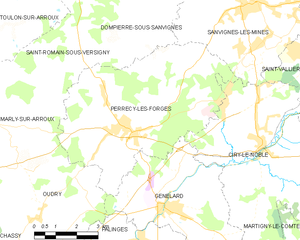
Carte des communes françaises